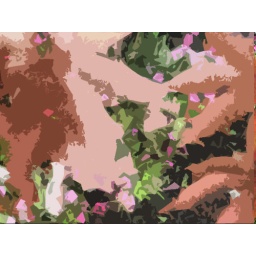
Two leaves on the left and right sides with grass and flowers in the middle.